Blacks and Whites' Carnival

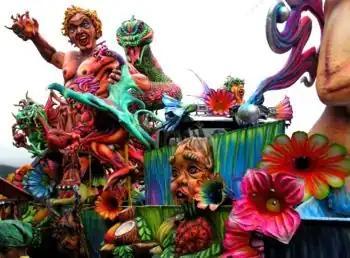

Blacks and Whites' Carnival ("Spanish: Carnaval de Negros y Blancos") is a Carnival public festival and parade in southern Colombia established in 1546. Although its geographical location belongs to the city of Pasto, it has been adopted by other municipalities in Nariño and southwestern Colombia. It is celebrated every year in 2–7 January and attracts a considerable number of Colombian and foreign tourists.